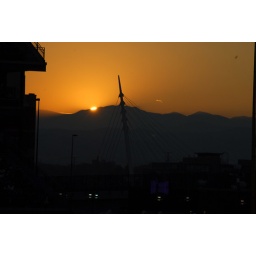
cable stay bridge in front of the mountains